Transport in Winnipeg

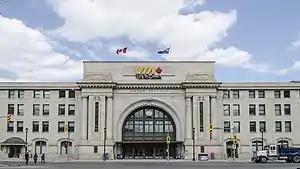

In 2006, the City government began a multi-year comprehensive transit improvement program that involved: